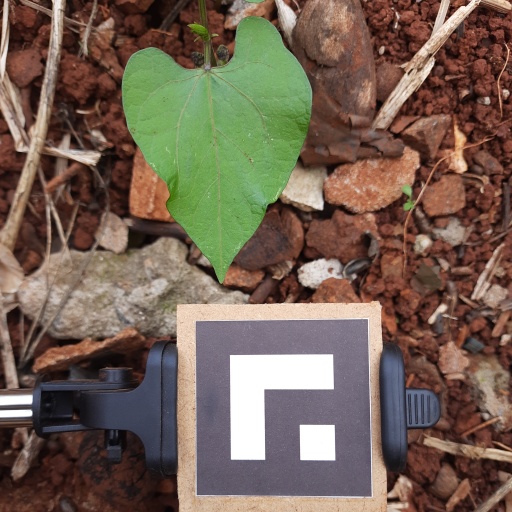
Observations: wavy surface, no eating holes, under shade